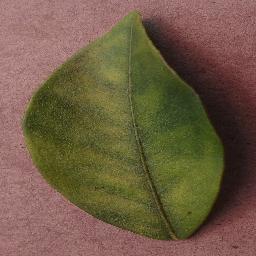
Label: Orange___Haunglongbing_(Citrus_greening)